Guisborough

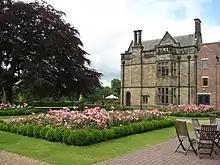
Gisborough Hall

Gisborough Hall, a Victorian mansion, owned by the Chaloner family, was built in a Jacobean revival style in 1856. It is a Grade II listed building, but has undergone conversion into a hotel.